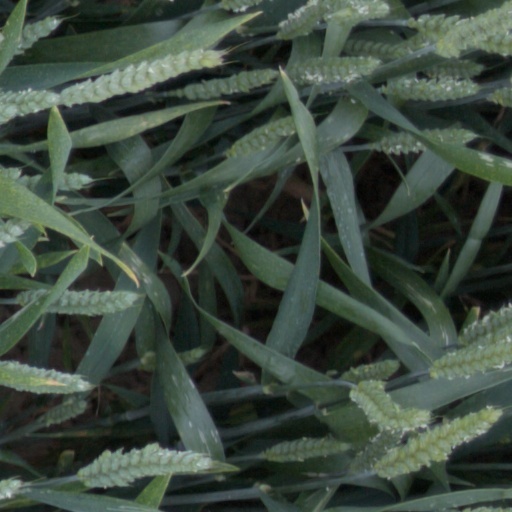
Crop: wheat